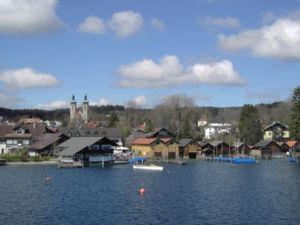
Tutzing est une commune de Haute-Bavière, sur la rive occidentale du lac de Starnberg dans l'arrondissement de Starnberg.